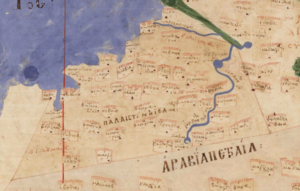
La cartographie de la Palestine, également appelée cartographie de la Terre sainte et cartographie de la Terre d'Israël, est la création, l'édition, le traitement et l'impression de cartes de la région de la Palestine, de l'Antiquité jusqu'à l'essor des techniques modernes d'arpentage. Pendant plusieurs siècles, au cours du Moyen Âge, elle a été le sujet le plus important de toute la cartographie.